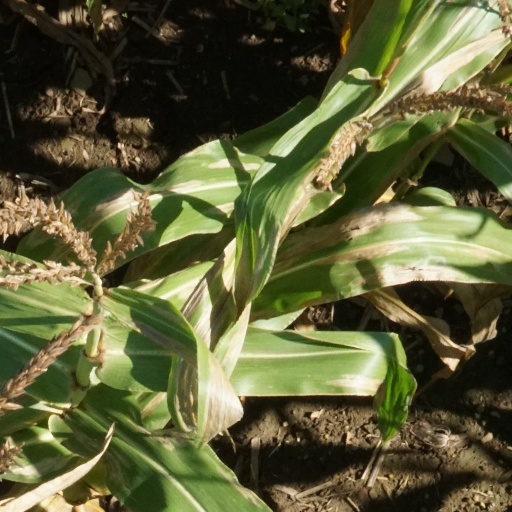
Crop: maize; corn